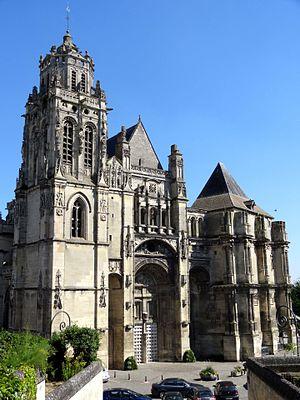
Collégiale Saint-Gervais-Saint-Protais - voir titre.
Gisors est une commune française située dans le département de l'Eure, en région Normandie.
L'église Saint-Gervais-Saint-Protais de Gisors est une église catholique paroissiale située à Gisors, dans l'Eure, en France. Sa partie la plus ancienne est la tour centrale qui s'élève au-dessus de la croisée du transept. Elle date du dernier quart du XIIᵉ siècle. Le chœur a été édifié pendant la première moitié du XIIIᵉ siècle dans le style gothique de l'Île-de-France. Entre la fin du XVᵉ et le milieu du XVIᵉ siècle, l'église est agrandie et en partie reconstruite dans le style gothique flamboyant. Les deuxièmes collatéraux du chœur, le pseudo-déambulatoire, les chapelles du chevet, les croisillons du transept, la nef, ses doubles bas-côtés et la tour à gauche de la façade datent de cette époque. La grosse tour à l'angle sud-ouest est mise en chantier en 1541, suivie par la façade occidentale de la nef. En rupture avec les parties antérieures, elles affichent le style de la Renaissance. Mais les fonds se faisant rares, le chantier connaît une interruption entre 1542 et 1558 environ, puis se poursuit avec une grande lenteur jusqu'à la fin du siècle. L'église, et plus particulièrement la grosse tour, demeure ainsi inachevée.